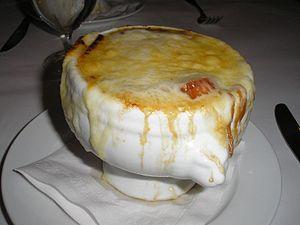
Gratinée des Halles
Les forts des Halles était le nom des manutentionnaires qui avaient pour mission de transporter les marchandises de l'extérieur vers l'intérieur des pavillons des anciennes Halles de Paris.